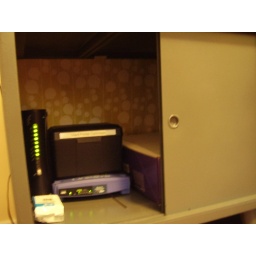
Added cute paper from the Papery in Old City, Philadelphia